Question: When will it get dark outside?
Tambaya: Yaushe wajen zaiyi duhu?
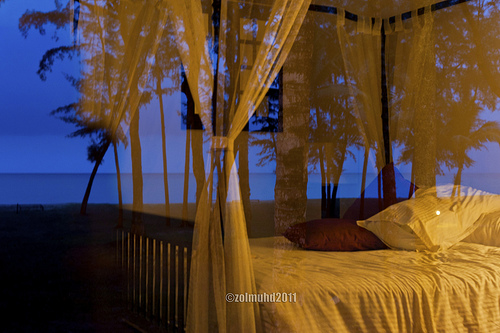
Answer: After the sun goes down.
Amsa: Bayan rana ta faɗi.